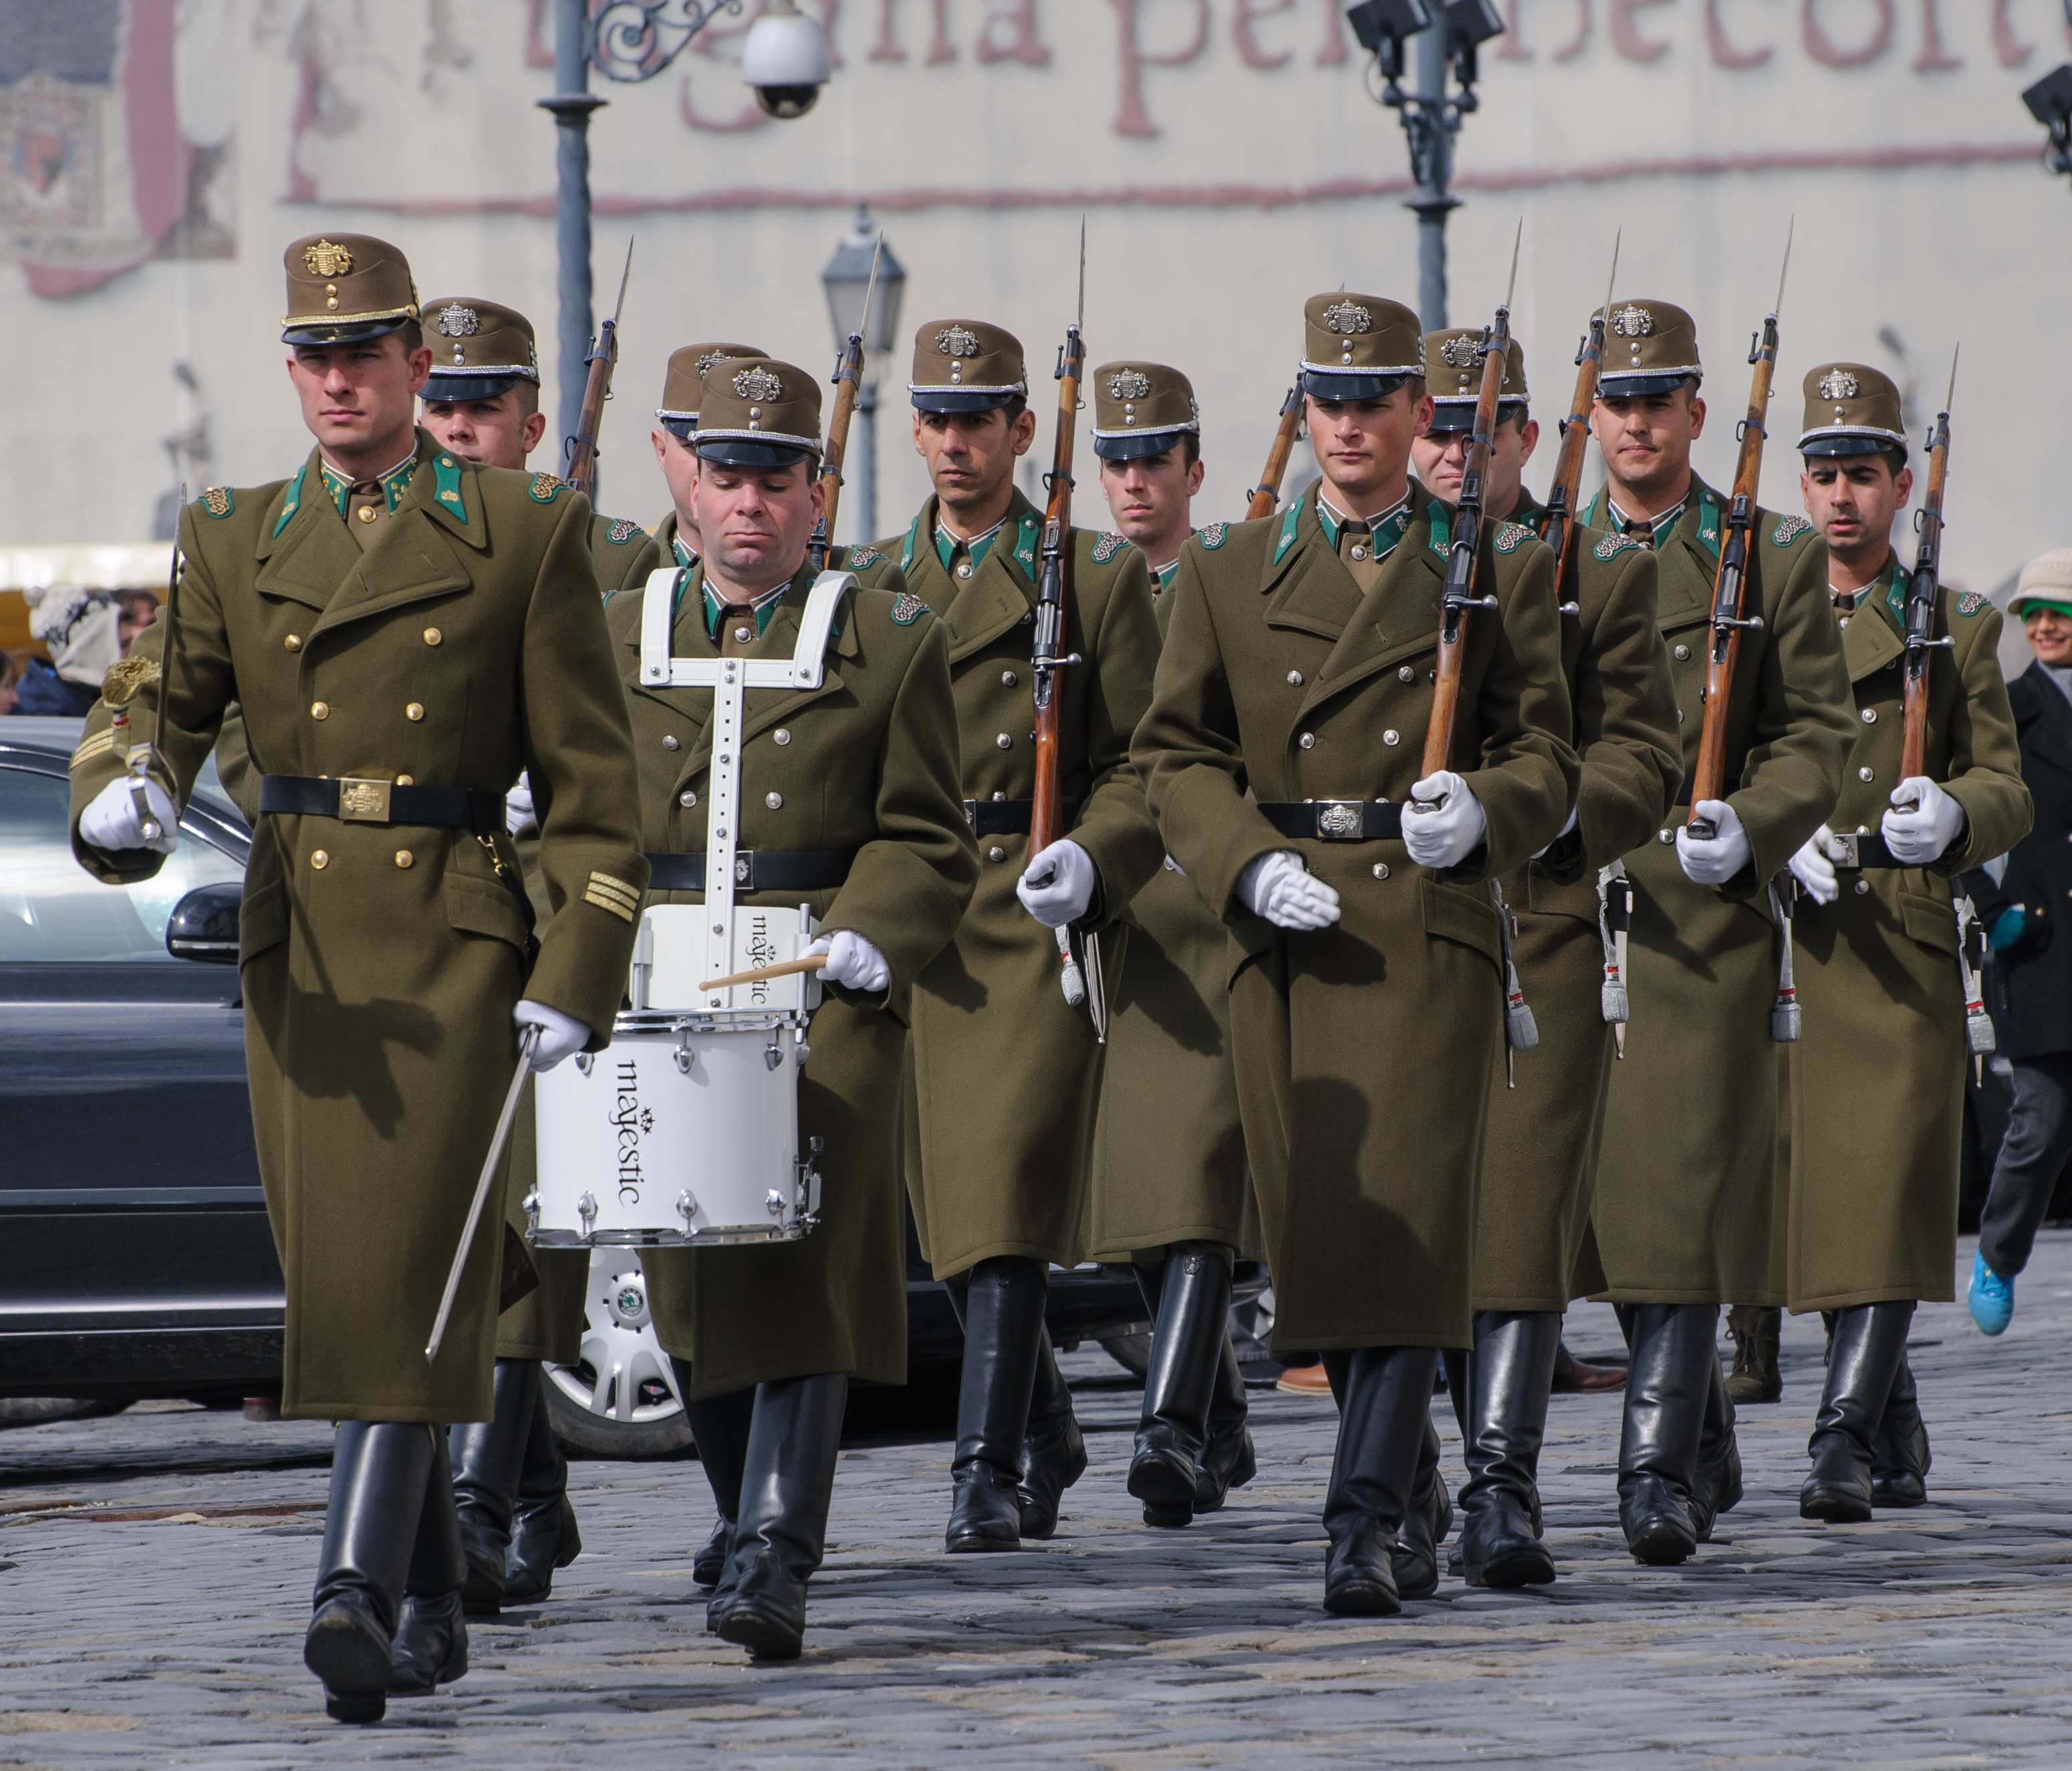
person, military, soldier, army, nikon, profession, budapest, hungary, marching, troop, d300, marines, staff, infantry, air force, military uniform, militia, military police, military officer, military person